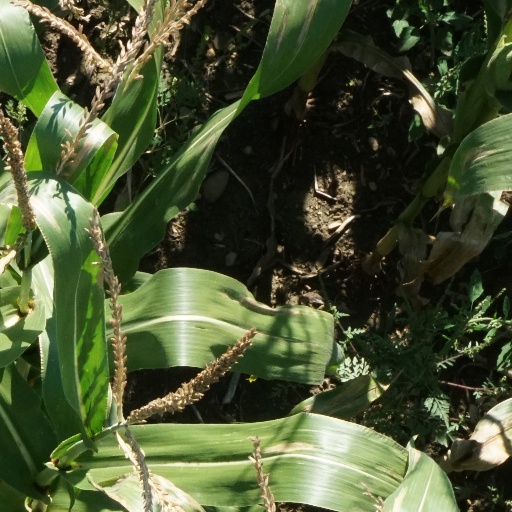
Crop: maize; corn